Doug Timm

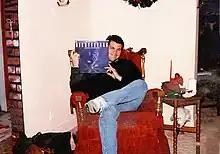
Doug holding his "Nightflyers" album

In October 2010, twenty one years after Doug's death, out of respect and extraordinary recognition of Doug's talents, Varèse Sarabande reissued the soundtrack to "Nightflyers" (previously released by the label on vinyl in 1987), producing only 1000 copies. The CD sold out in less than 2 weeks.